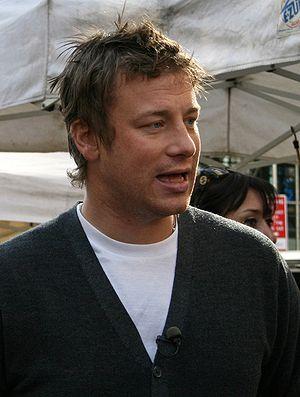
ESFP est une abréviation utilisée dans le cadre du Myers-Briggs Type Indicator au sujet de l'un des 16 types psychologiques du test. Il est l'un des quatre types appartenant au tempérament Artisan.
James Trevor Oliver, dit Jamie Oliver, né le 27 mai 1975 à Clavering dans le comté d'Essex en Angleterre, est un chef cuisinier et animateur de télévision britannique, surnommé dans son pays natal le Naked Chef. Sa popularité a atteint d'autres pays anglophones comme les États-Unis ou l'Australie.